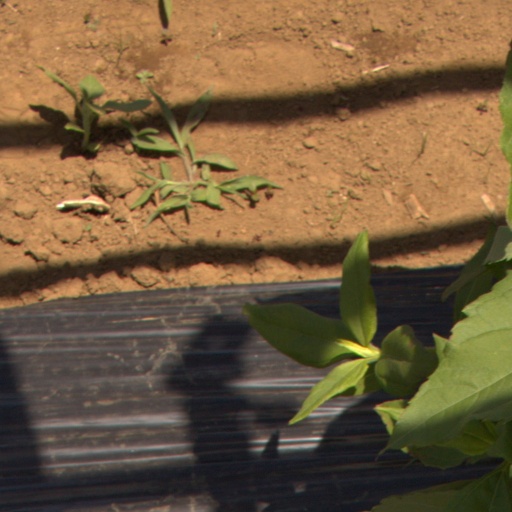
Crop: Jerusalem artichoke